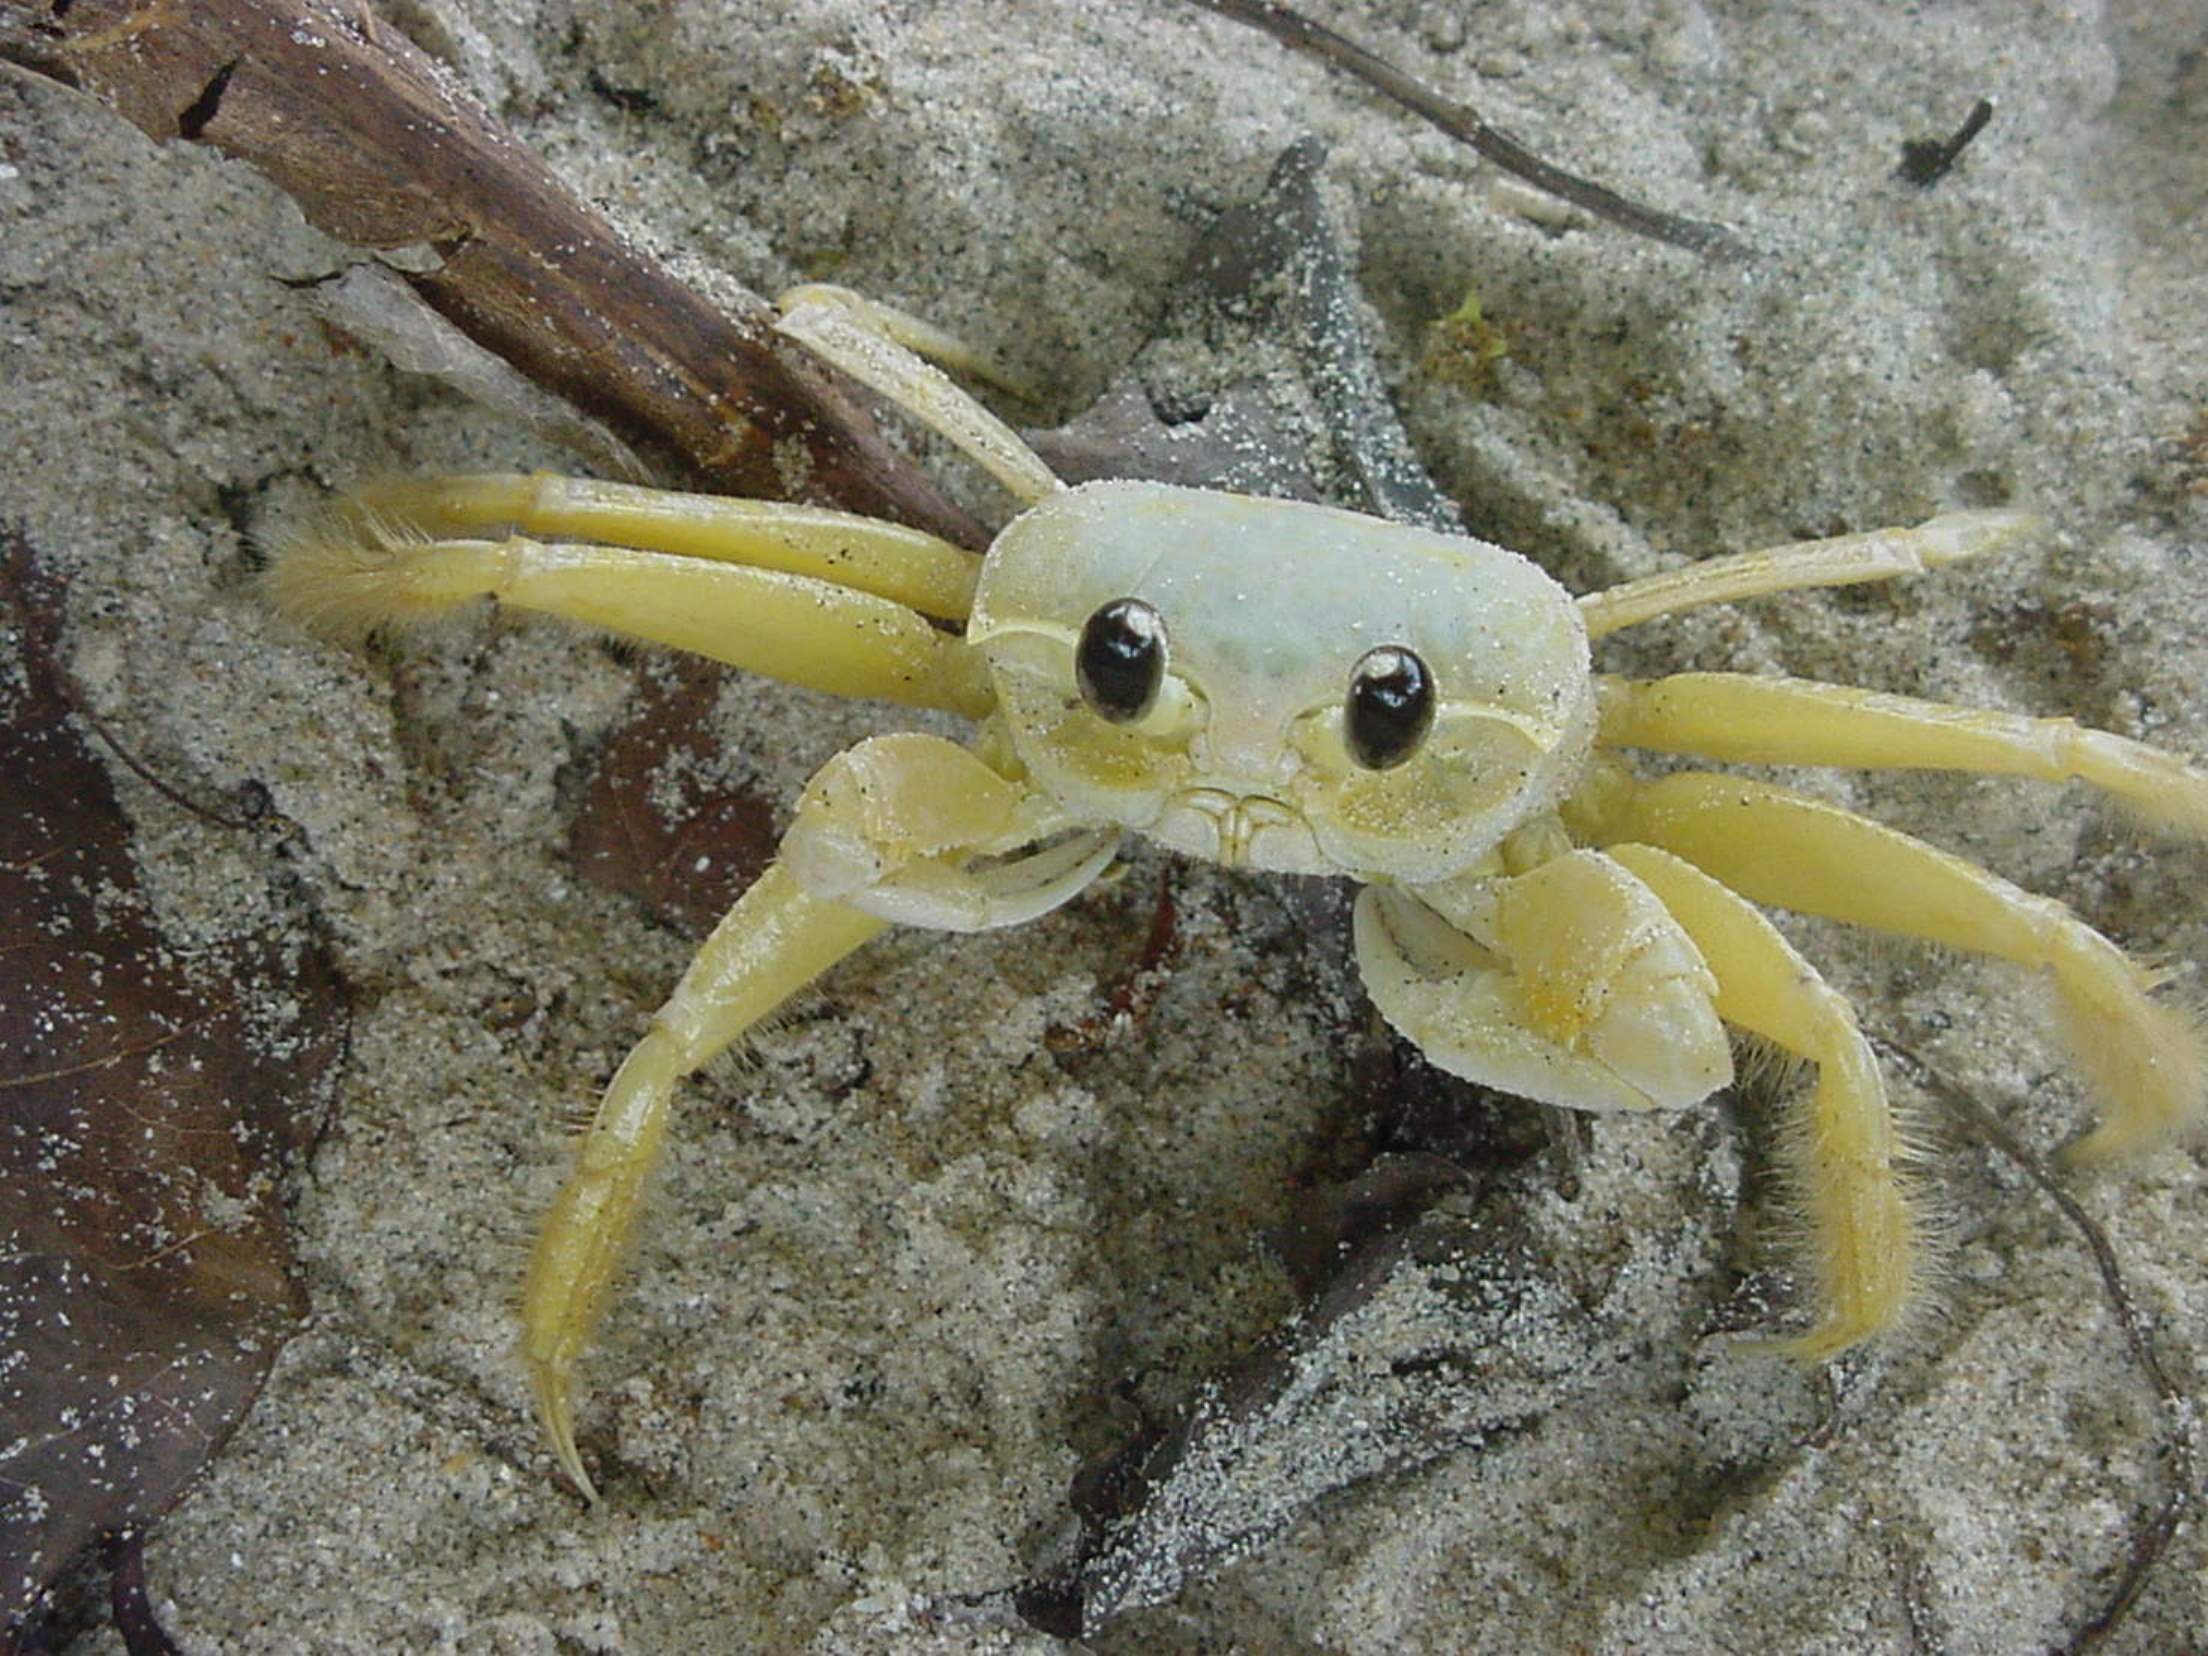
beach, white, food, biology, small, seafood, island, yellow, fauna, crab, invertebrate, claws, brazil, macro photography, arthropod, wolf spider, sea animals, marine biology, ocypodidae